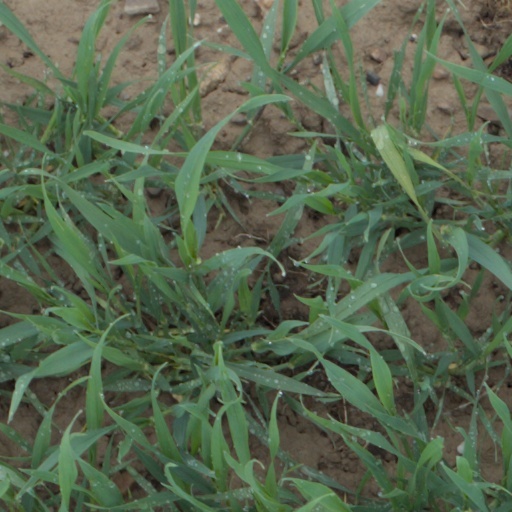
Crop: wheat